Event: Nepal Earthquake
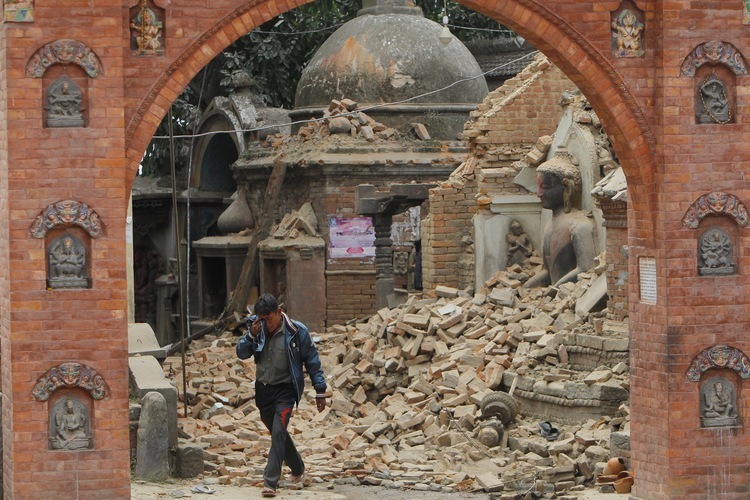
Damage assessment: damage